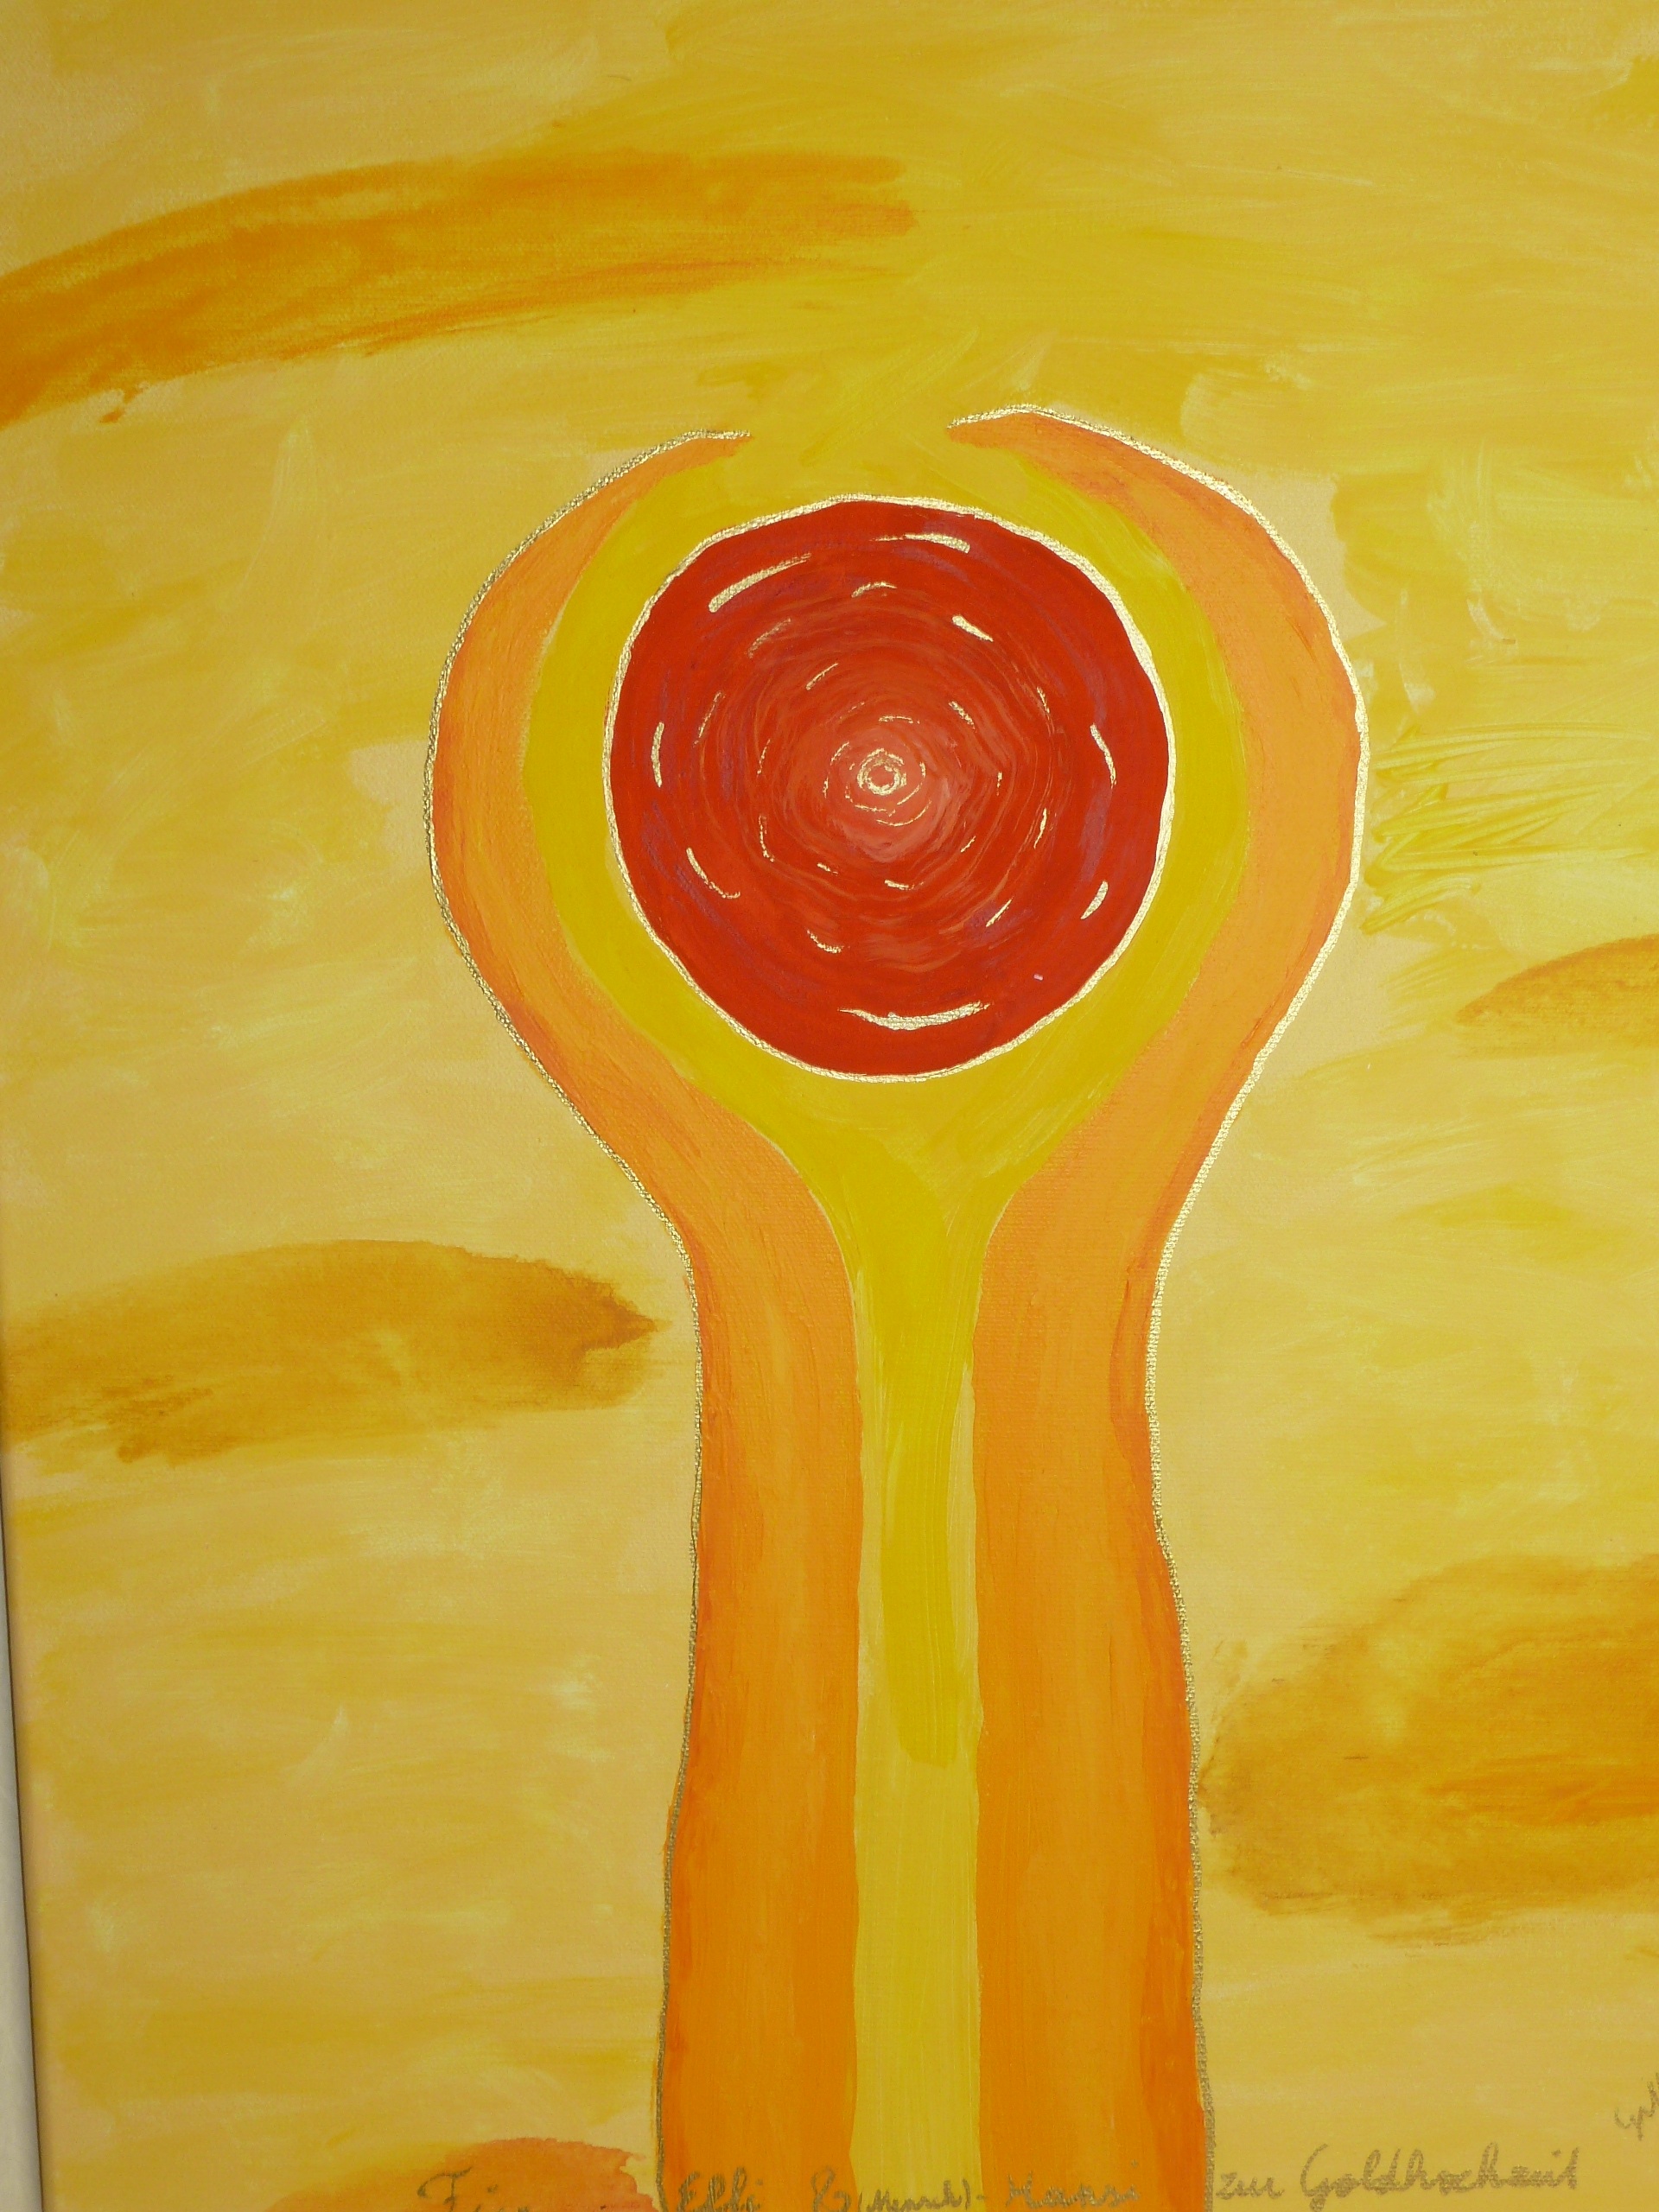
glass, orange, food, produce, color, paint, yellow, still life, material, circle, painting, protection, shape, modern art, acrylic paint